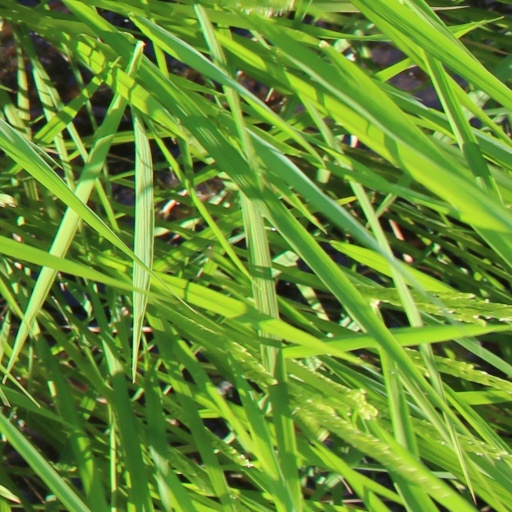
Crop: rice